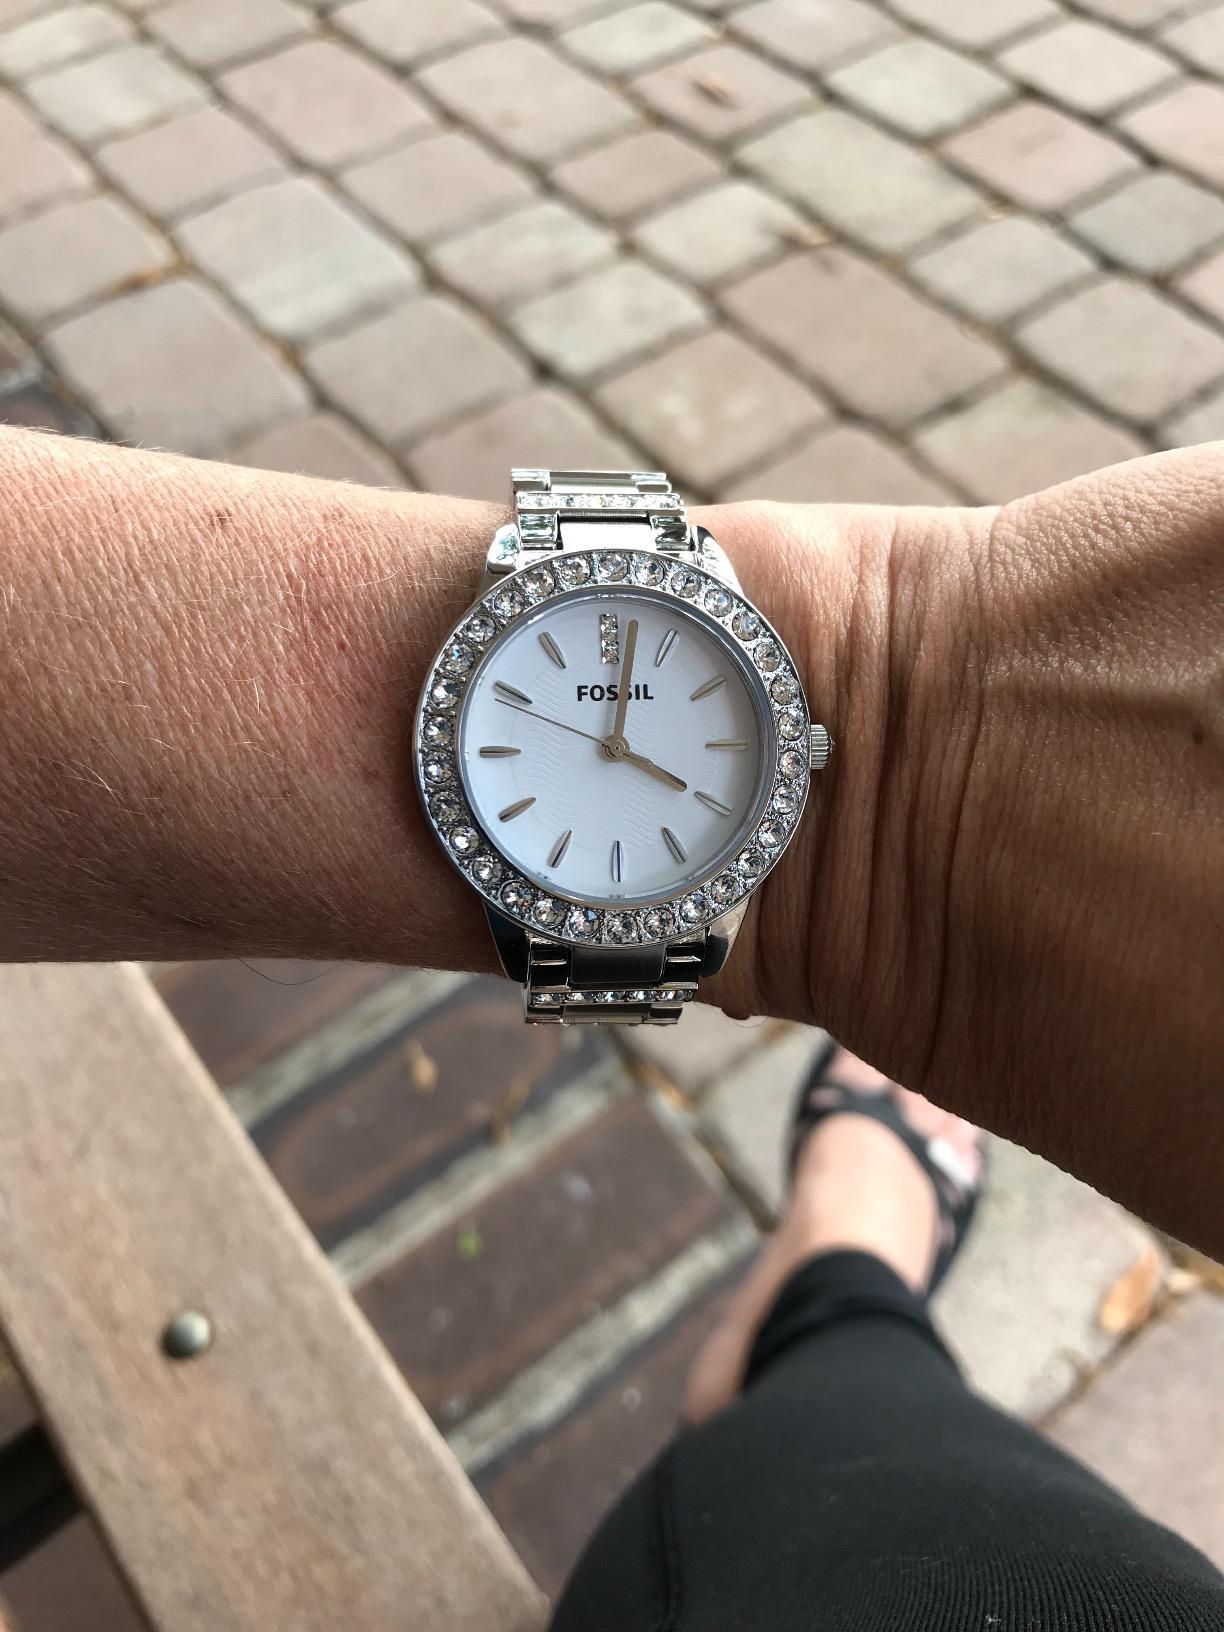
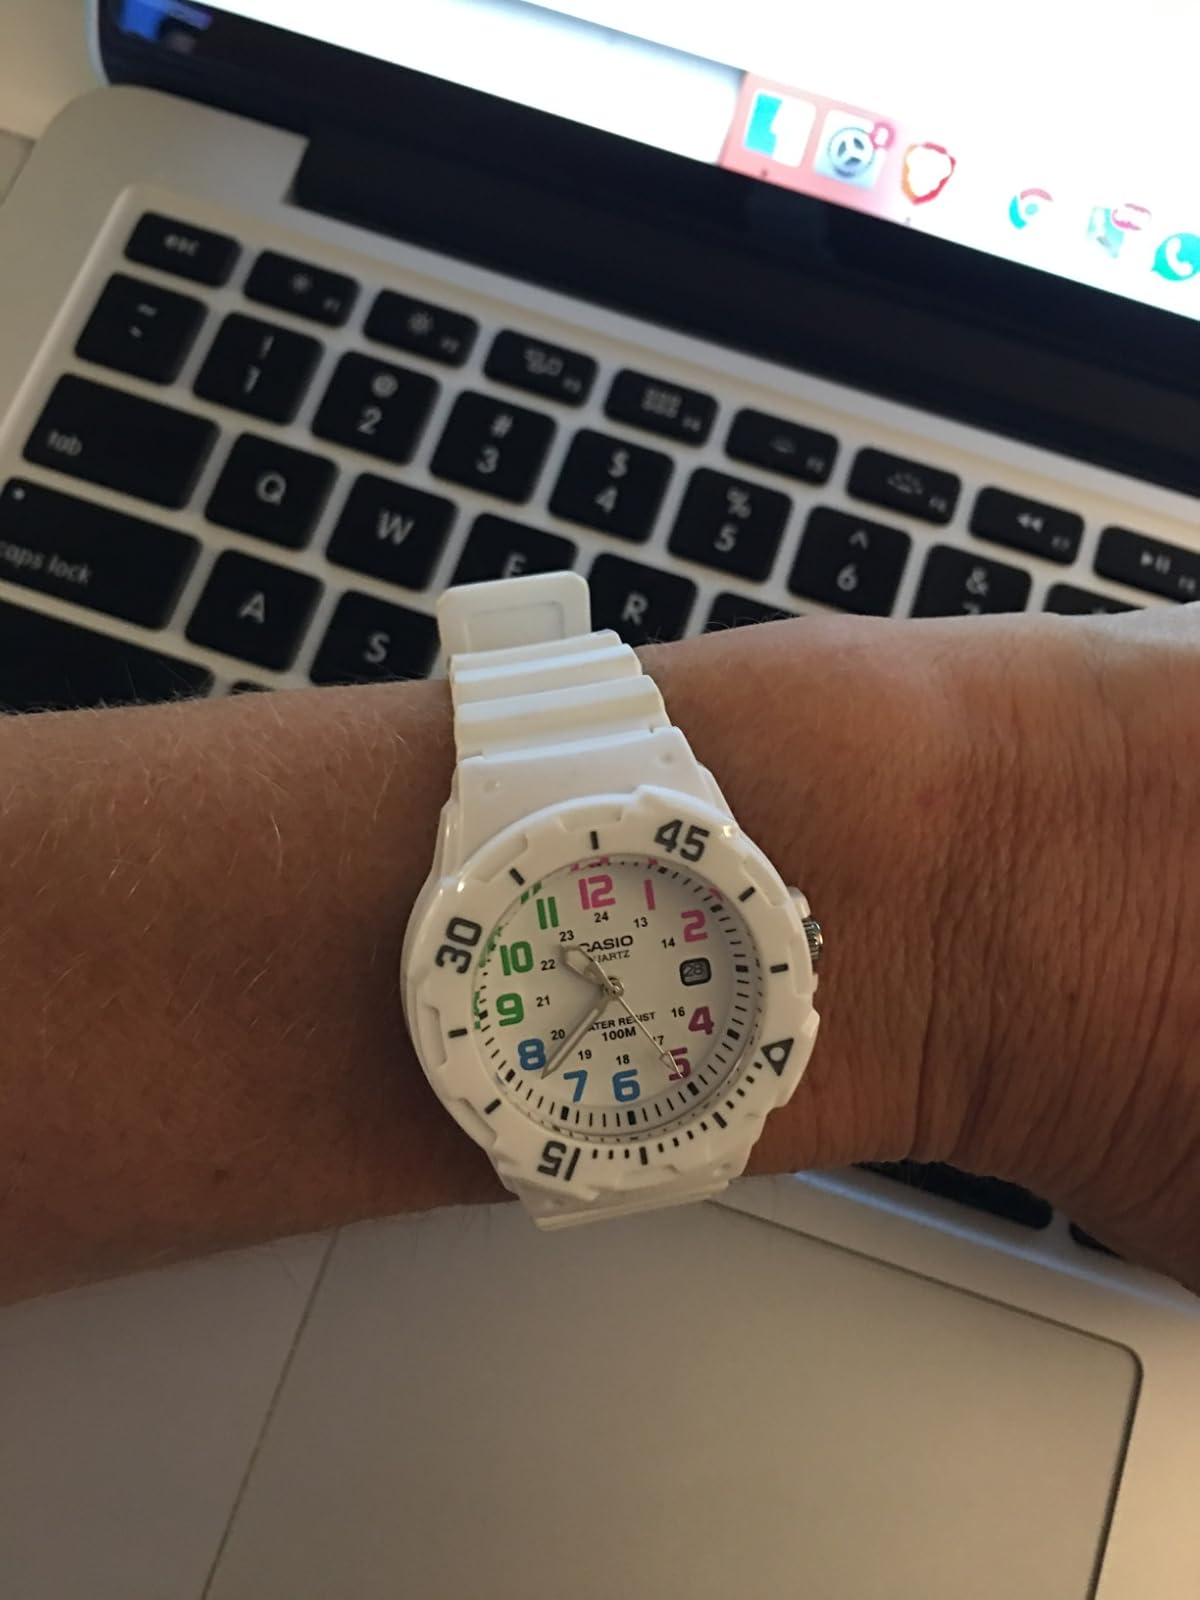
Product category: accessories_watch
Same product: no